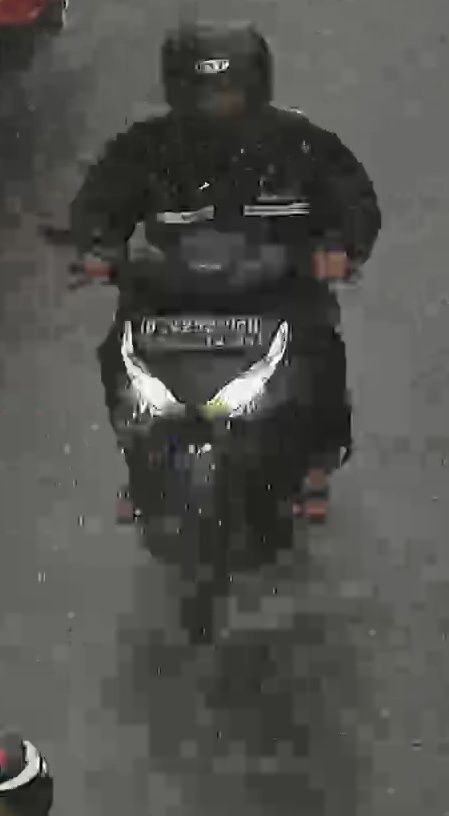
person-with-helmet: 1
person-without-helmet: 0